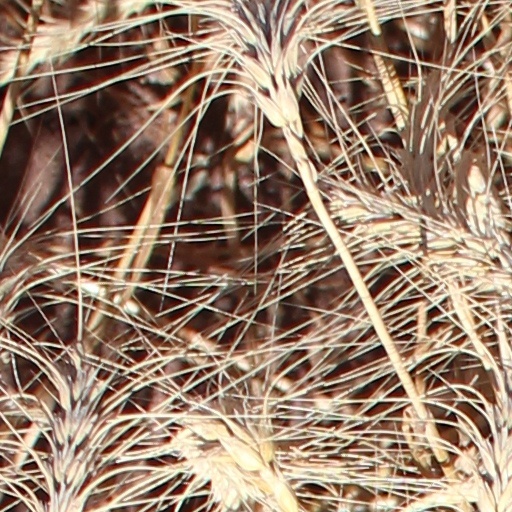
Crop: wheat